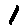
Label: 1